New Zealand Wars

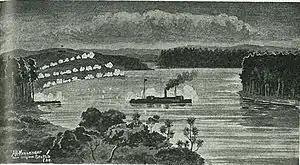
The gunboat "Pioneer" at Meremere during the Invasion of the Waikato.

Browne began making arrangements for a Waikato campaign to destroy the Kīngitanga stronghold at the close of the First Taranaki War. Preparations were suspended in December 1861 when he was replaced by Sir George Grey, but Grey revived plans for an invasion in June 1863. He persuaded the Colonial Office in London to send more than 10,000 Imperial troops to New Zealand and General Sir Duncan Cameron was appointed to lead the campaign. Cameron used soldiers to build the 18 km-long Great South Road to the border of Kīngitanga territory and on 9 July 1863 Grey ordered all Māori living between Auckland and the Waikato take an oath of allegiance to Queen Victoria or be expelled south of the Waikato River; when his ultimatum was rejected the vanguard of the army crossed the frontier into Kīngitanga territory and established a forward camp. A long series of bush raids on his supply lines forced Cameron to build an extensive network of forts and redoubts through the area. In a continual buildup of force, Cameron eventually had 14,000 British and colonial soldiers at his disposal, including 2,500 volunteers from Australia who were integrated into the 1st, 2nd, 3rd, and 4th Waikato militia regiments; as well as steamers and armoured vessels for use on the Waikato River. They fought a combined Māori contingent of about 4,000.